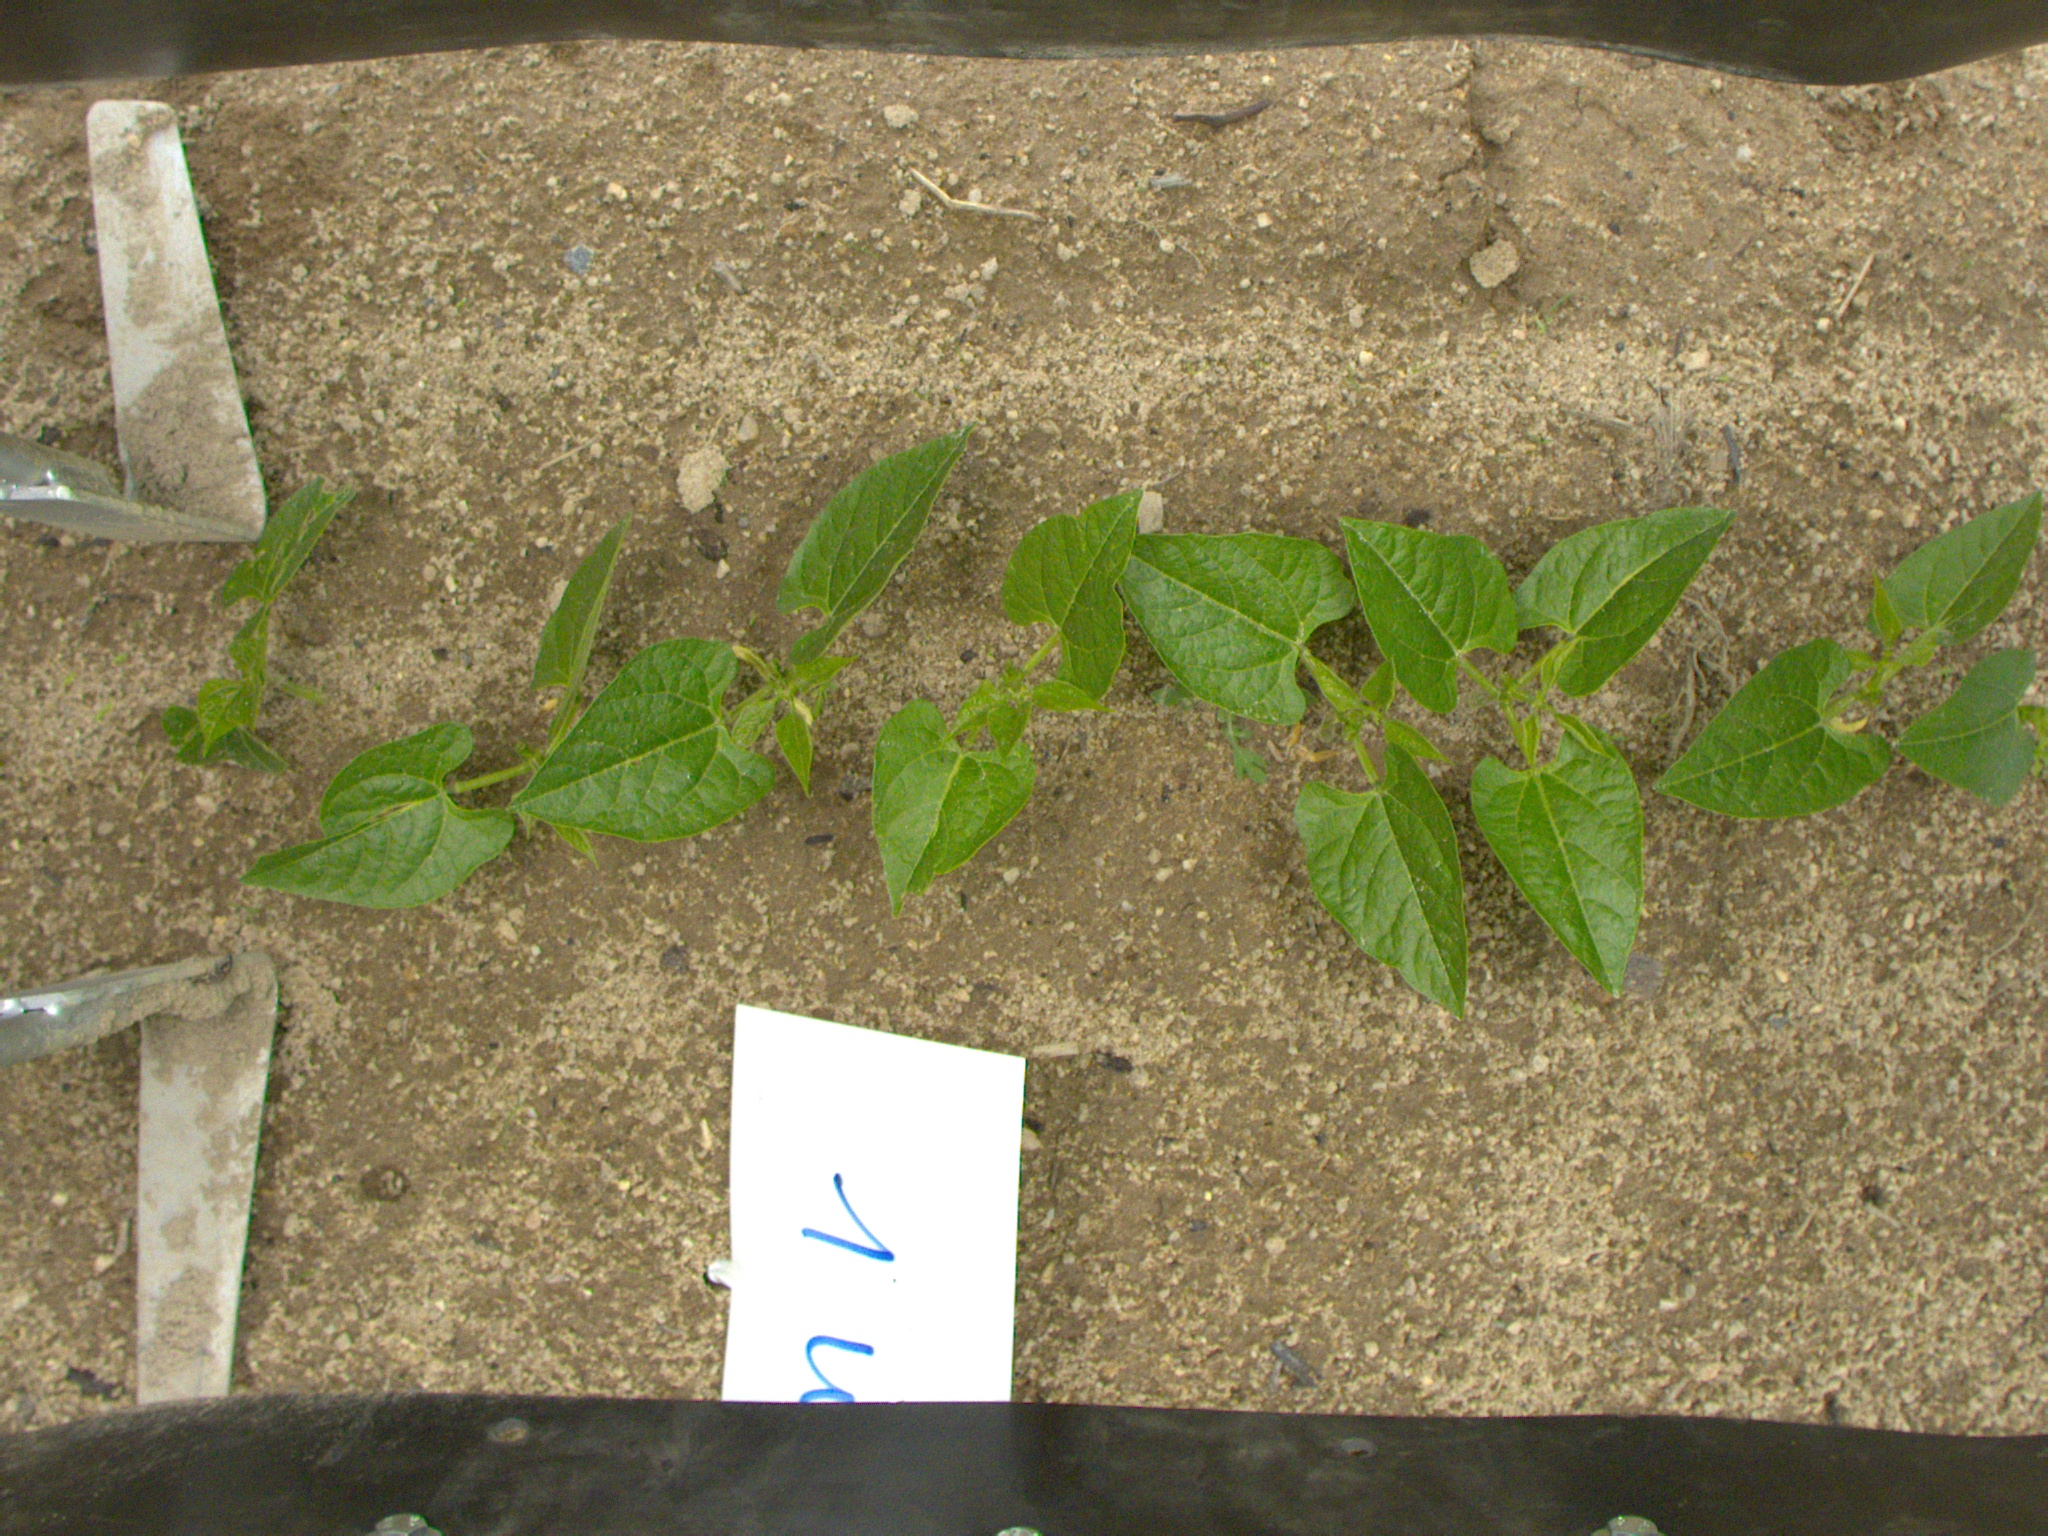
Crop: bean
Objects: bean, bean, bean, bean, bean, bean, bean